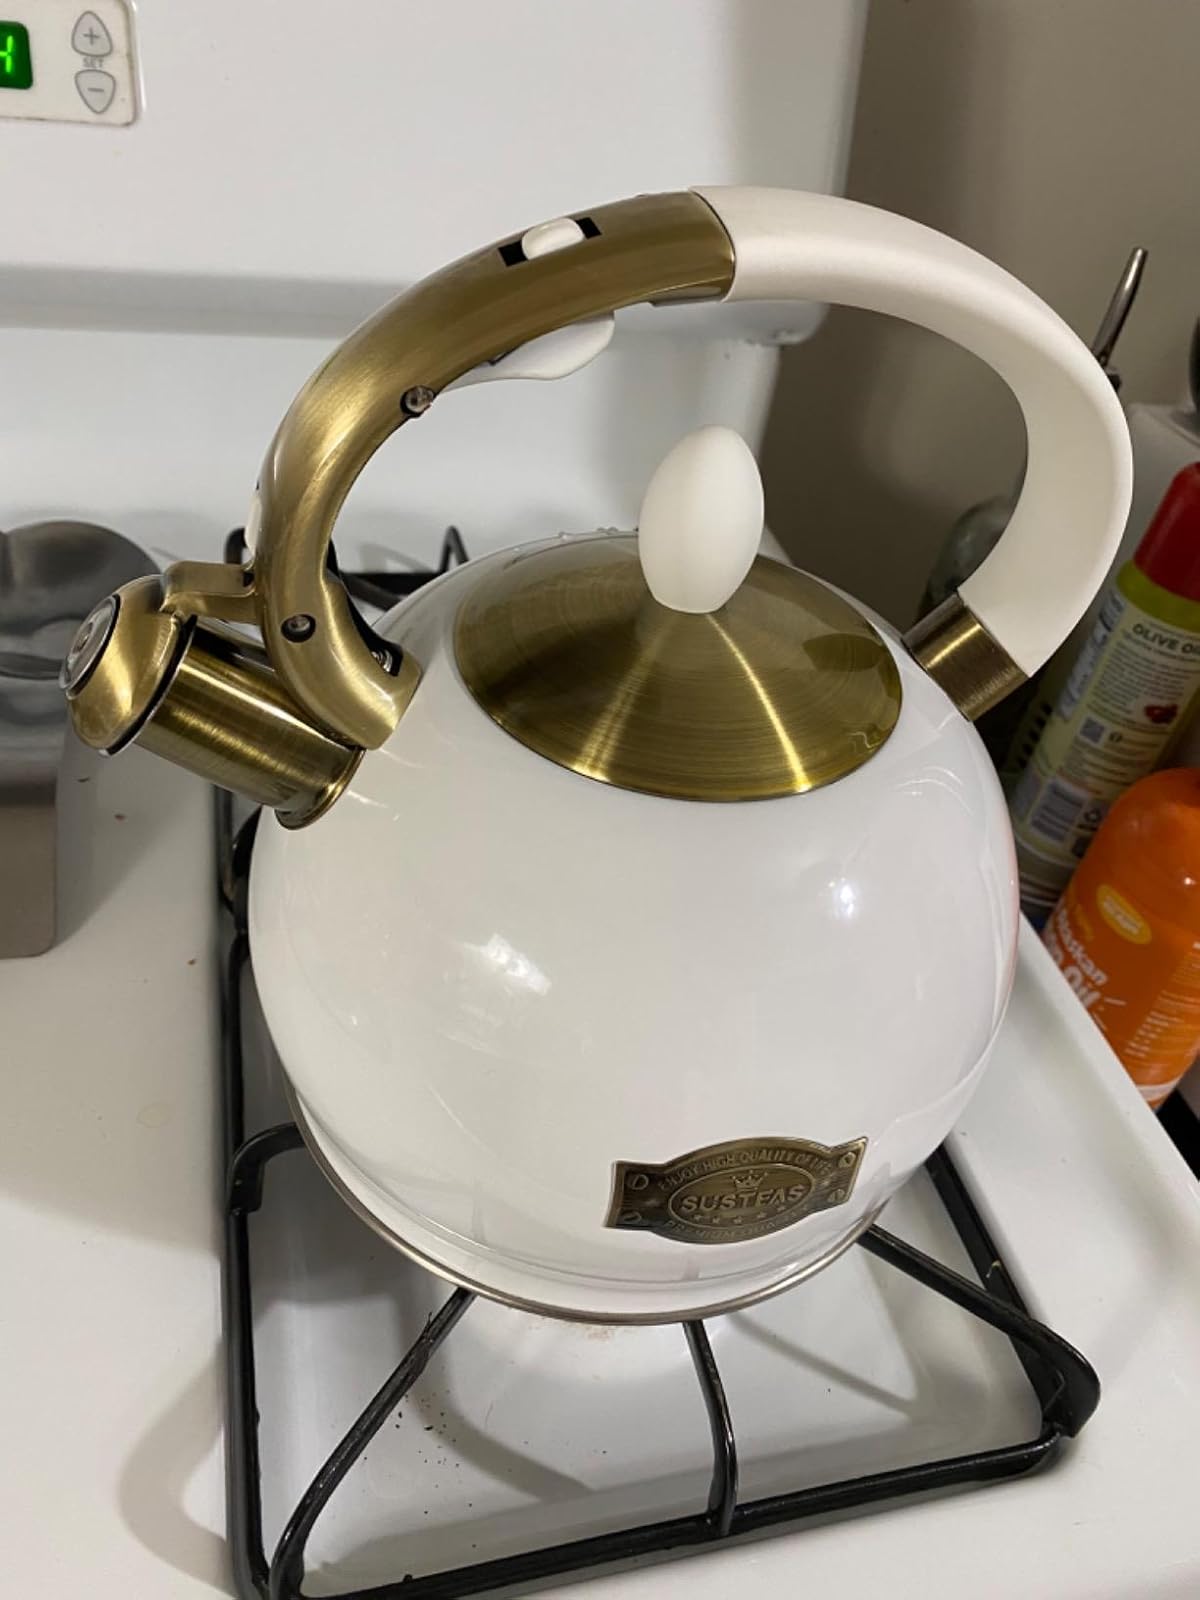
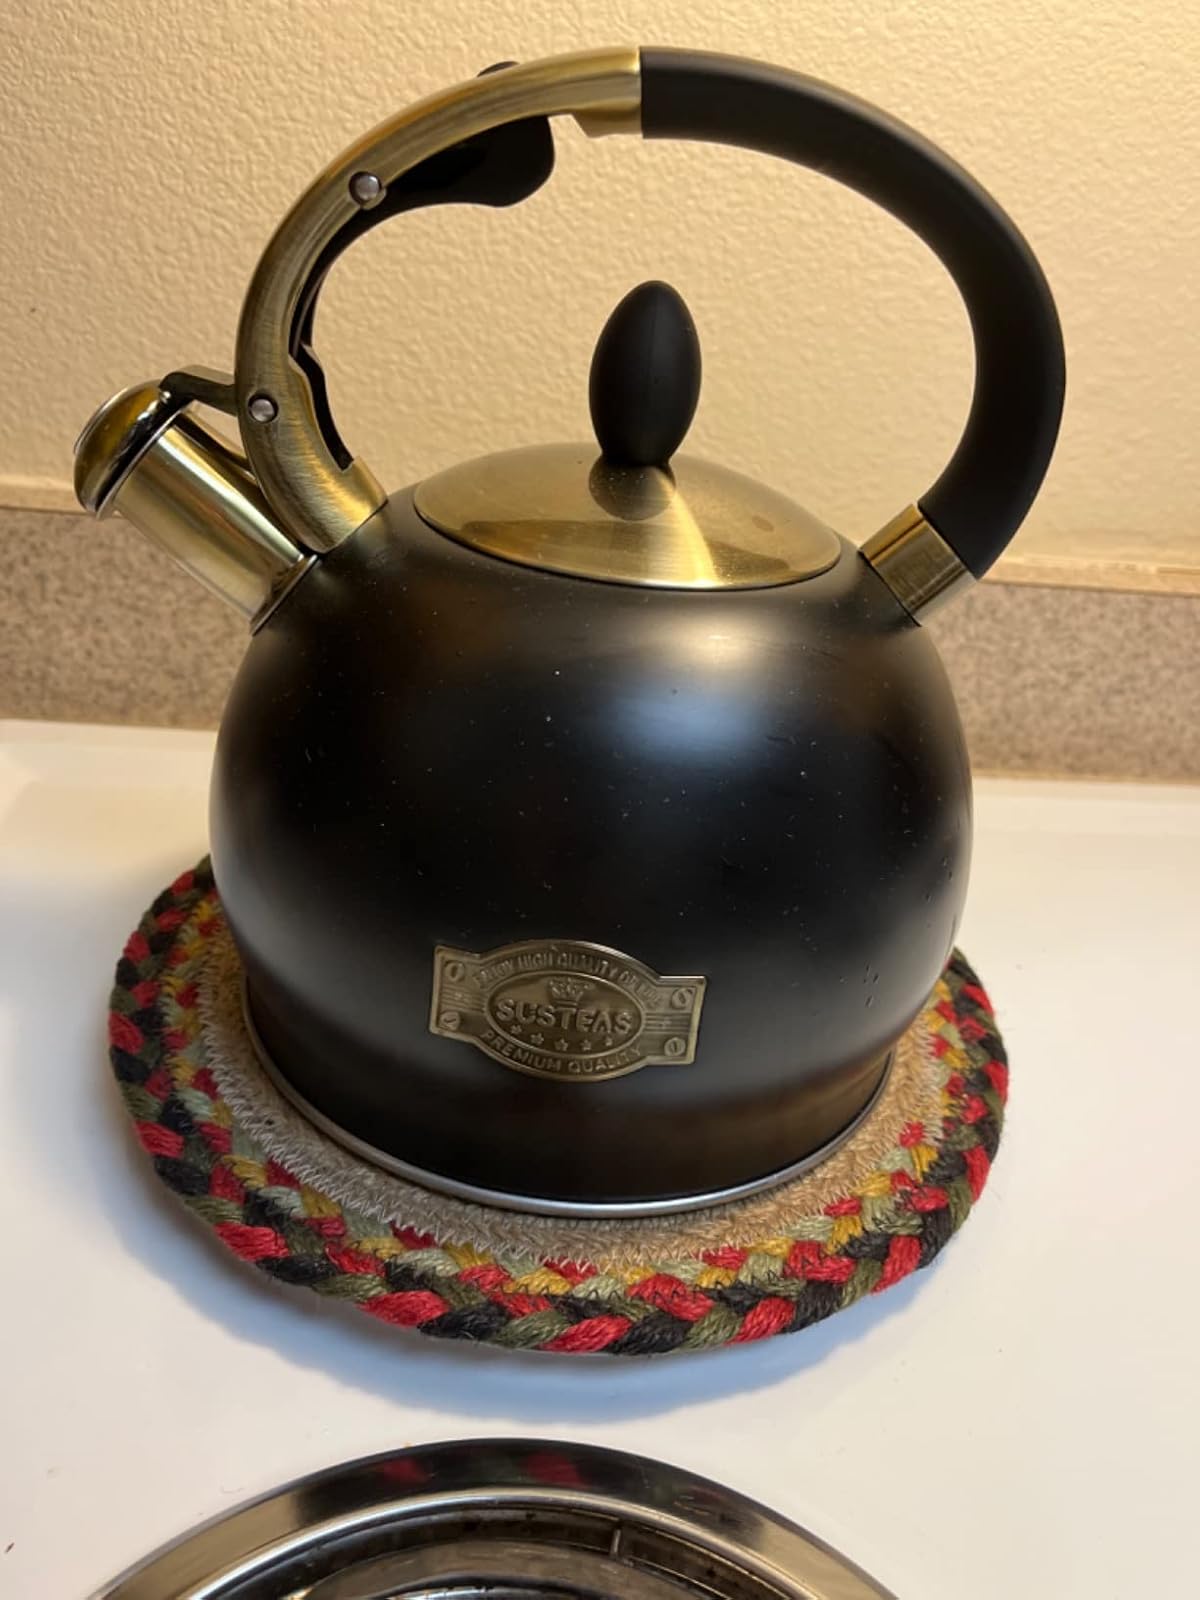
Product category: items_kettle
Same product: no